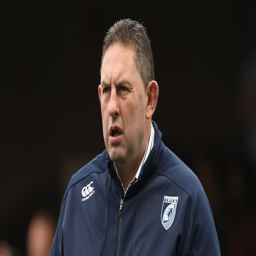
person is charged with trying to get a first win for republic